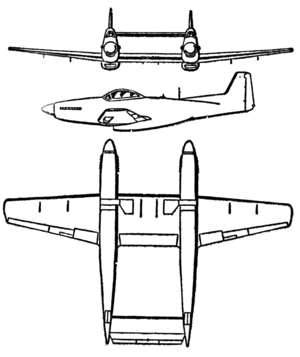
Le North American F-82 Twin Mustang était un avion militaire de la guerre froide, construit aux États-Unis par North American Aviation. Développé durant la Seconde Guerre mondiale pour remplacer son prédécesseur monomoteur et monoplace le P-51 Mustang, il arriva en unités opérationnelles trop tard pour prendre part au conflit. Par contre, il combattit durant la guerre de Corée. Les F-82 furent les premiers avions américains à arriver sur le théâtre des opérations, et remportèrent la première victoire aérienne du conflit. Le F-82 fut le dernier avion de chasse à moteur à pistons de l'United States Air Force.